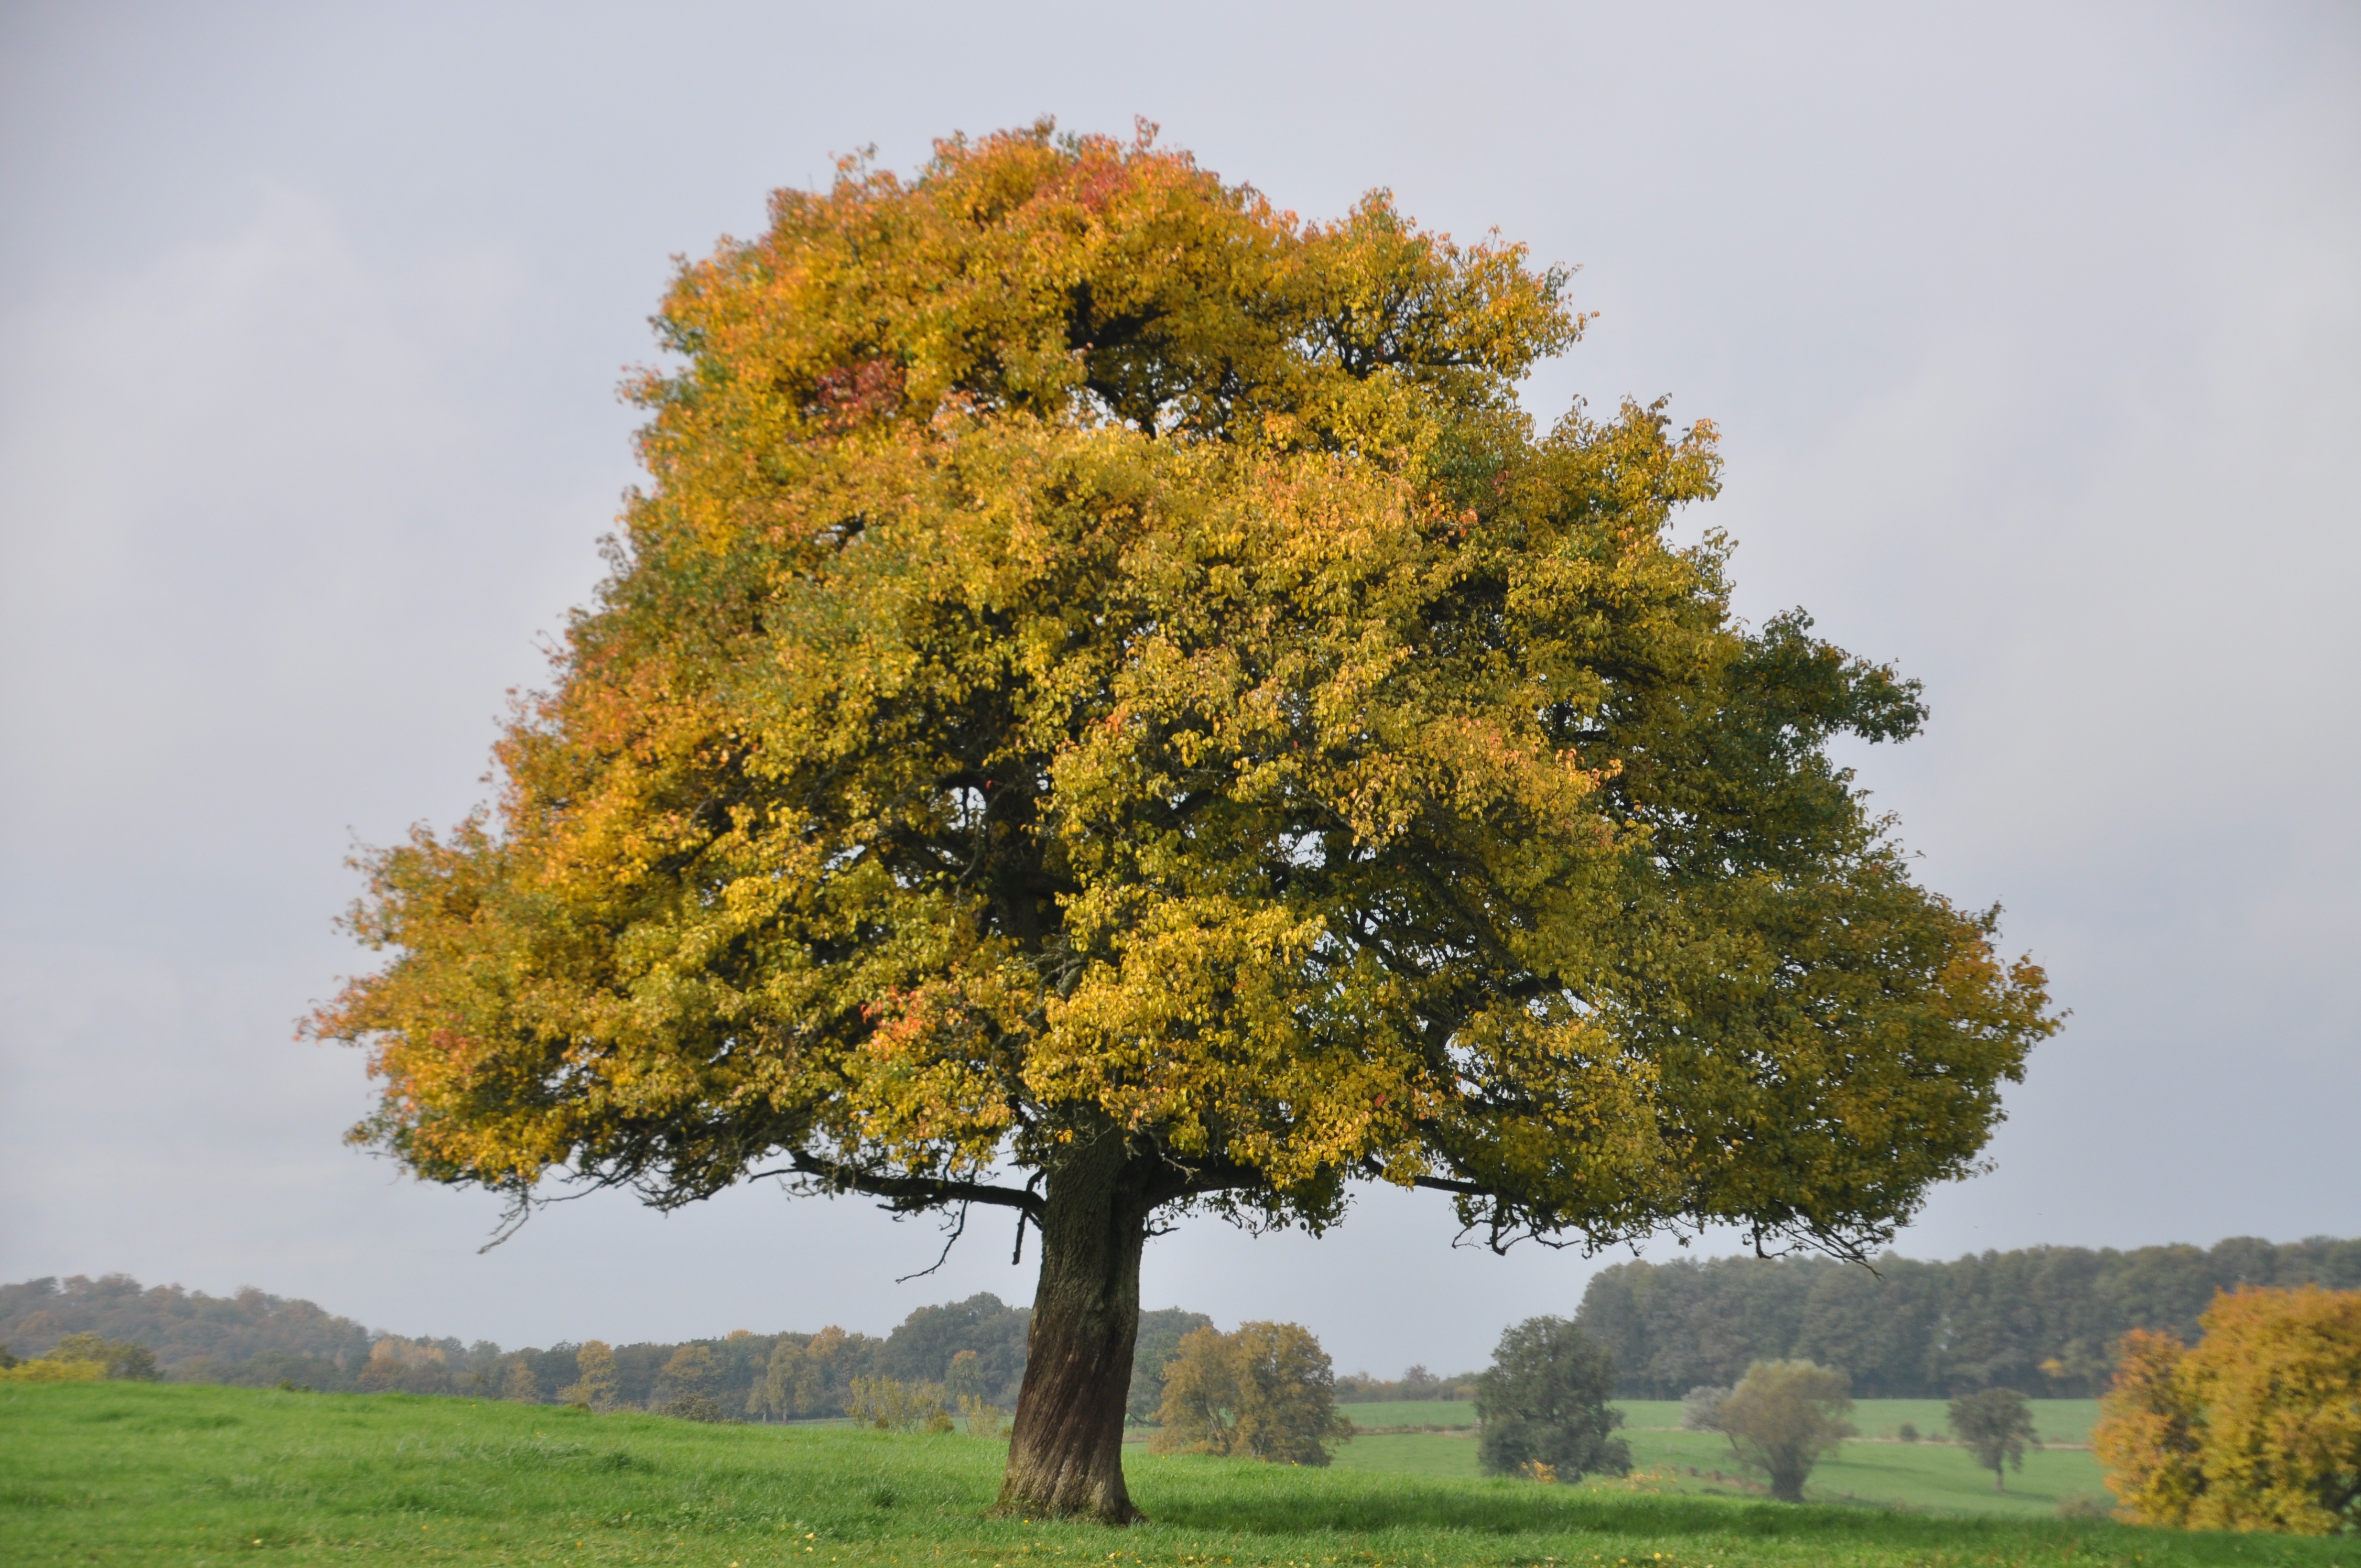
tree, plant, meadow, leaf, autumn, season, majestic, shrub, deciduous, oak, grove, autumn landscape, ecosystem, flowering plant, maidenhair tree, woody plant, land plant